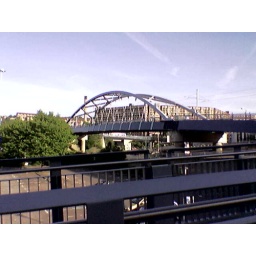
bridge over the river Sheaf St